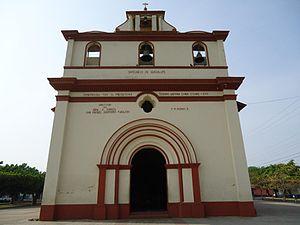
León est une ville et un département du Nicaragua. C'est la deuxième plus grande ville du pays après Managua la capitale. Son nom complet en espagnol, acquis lors de la colonisation, est Santiago de los Caballeros de León, mais ce dernier est rarement utilisé.